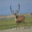
Label: deer